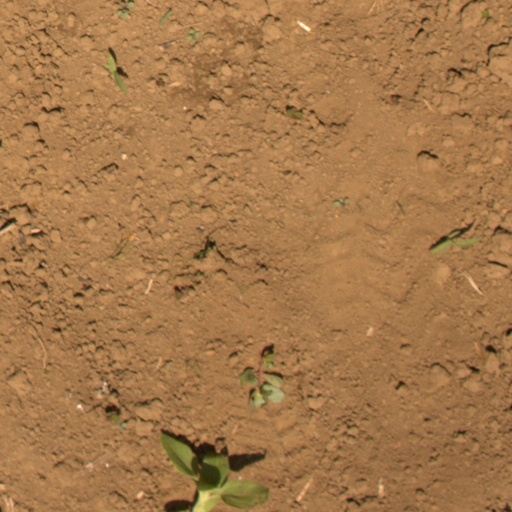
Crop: Jerusalem artichoke